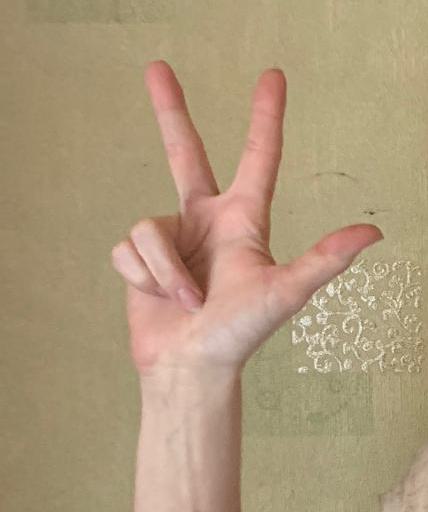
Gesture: three2